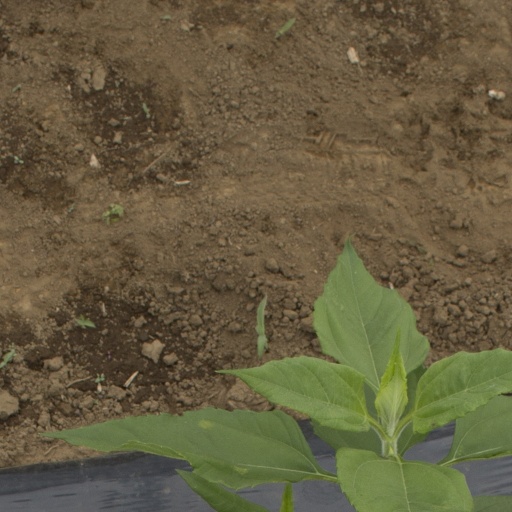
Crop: Jerusalem artichoke